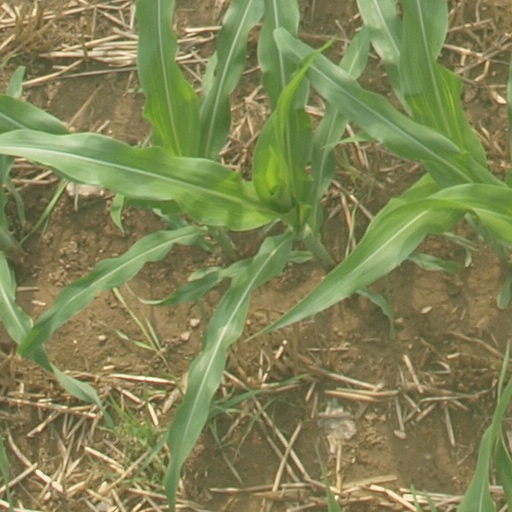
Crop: maize; corn